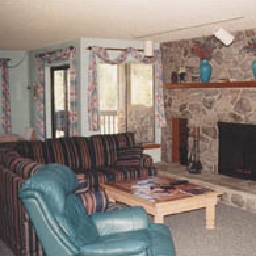
Room type: livingroom